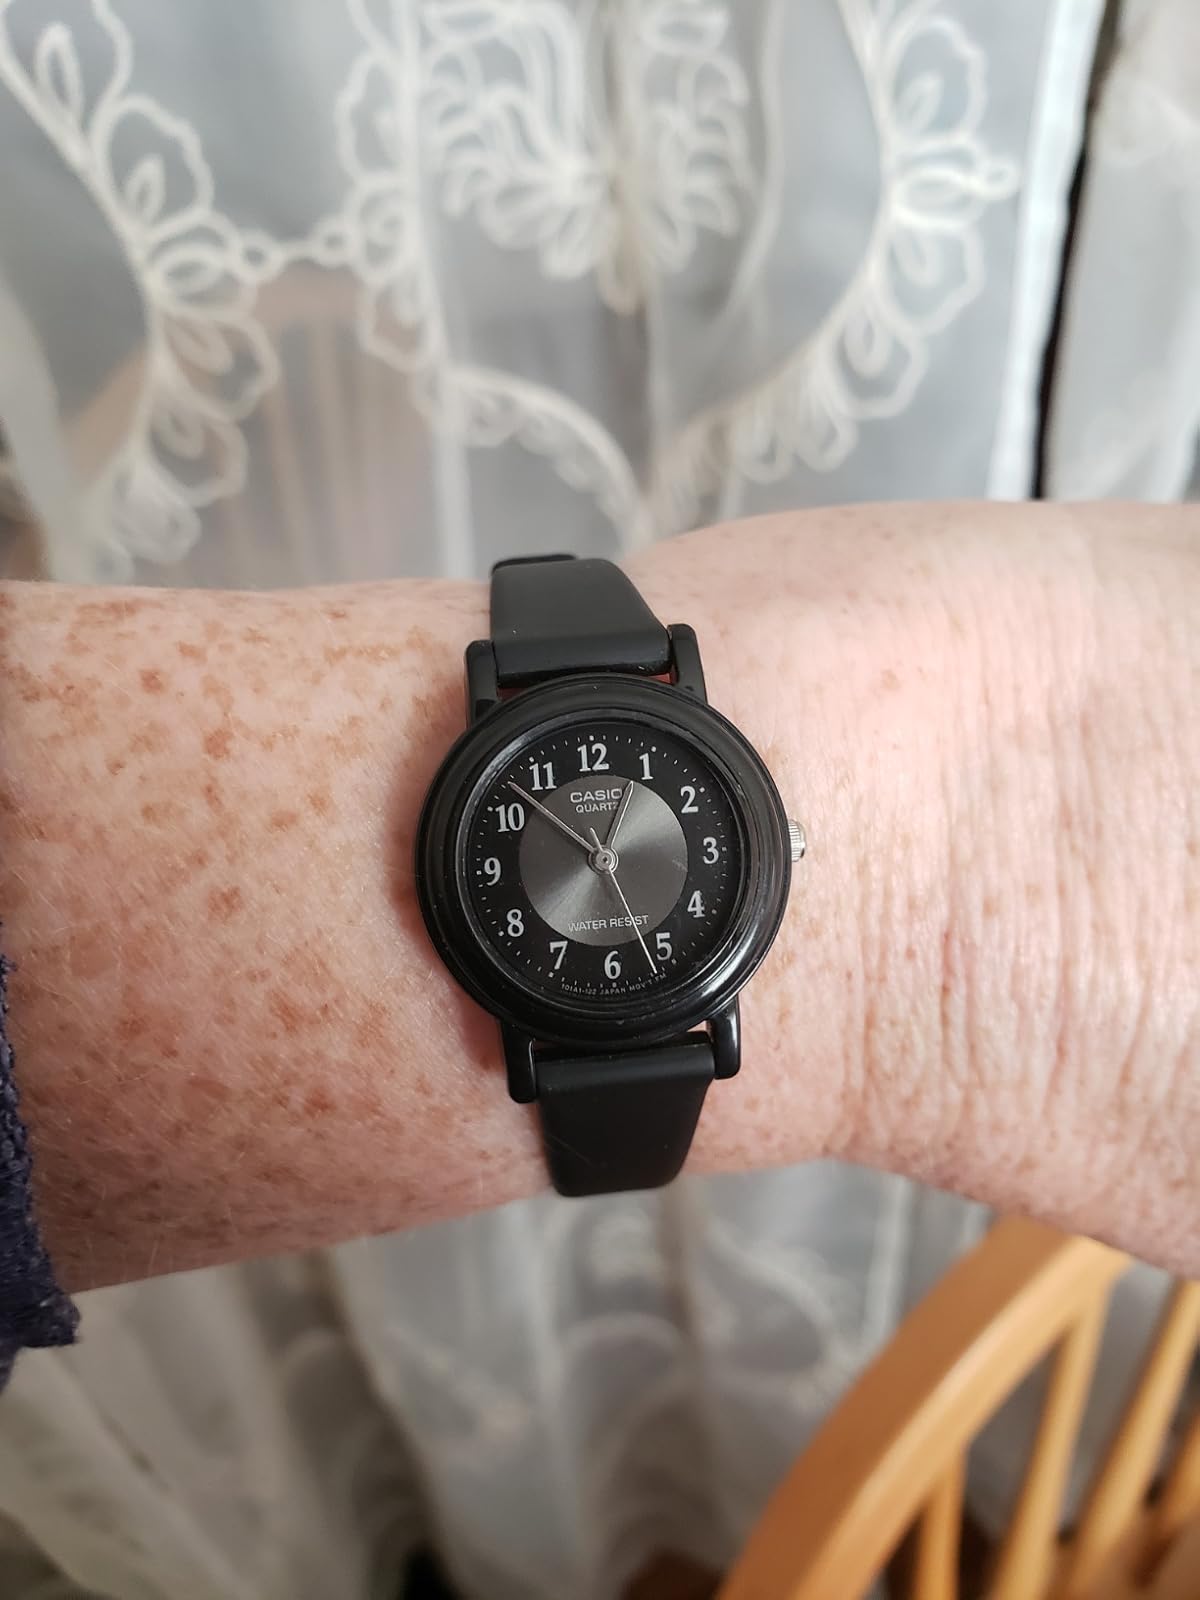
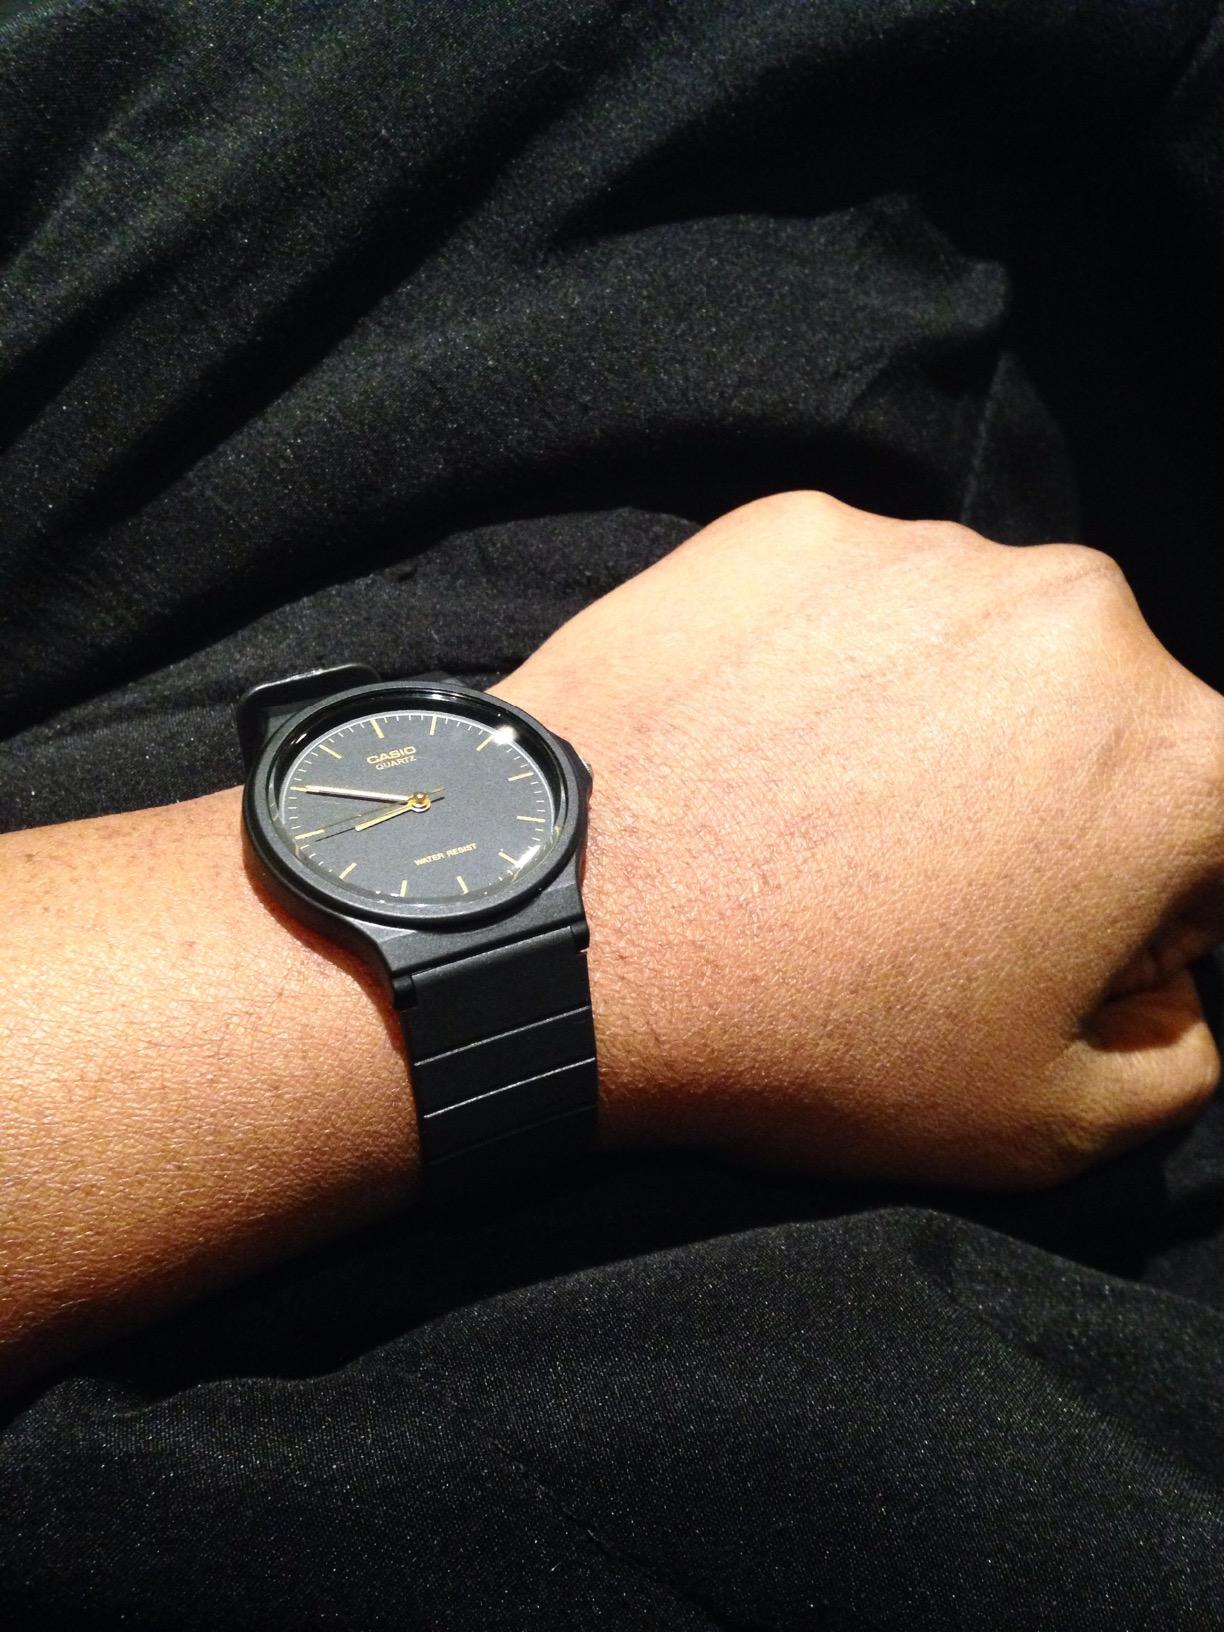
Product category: accessories_watch
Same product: no